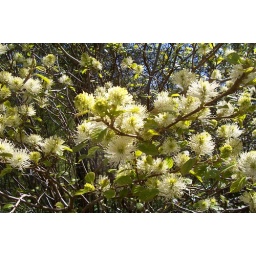
Pretty flowers in the trees